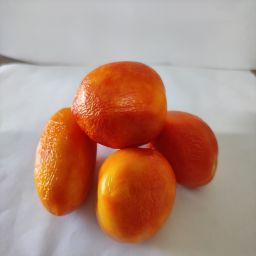
Crop: Tomato
Quality: Old